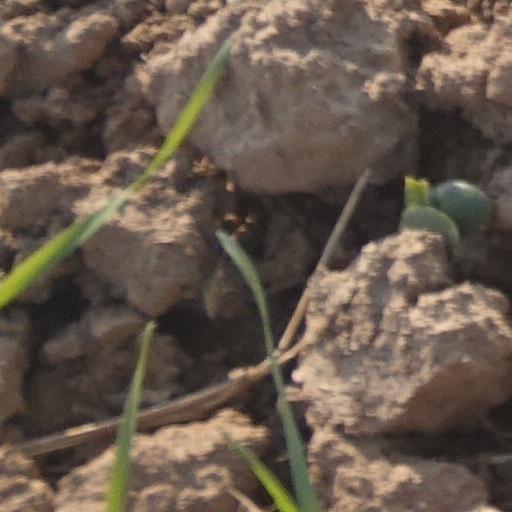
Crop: wheat